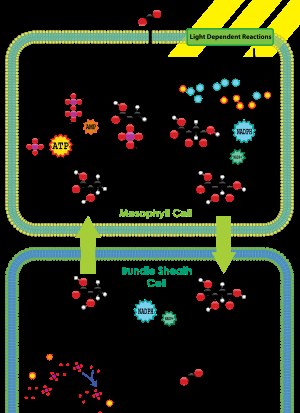
C4-plante
C4(Hatch-Slack)-metode : NADP-ME
C4-planter er planter, hvor det første produkt af fotosyntesen er en organisk syre, oxaleddikesyre, der indeholder 4 kulstofatomer. Det står i modsætning til de almindelige planter, der danner et stof med 3 kulstofatomer. CO₂ bliver brugt til at skabe syren, som derpå bliver oplagret i bladets celler. Senere bliver den atter nedbrudt, sådan at der findes en CO₂-kilde inden i bladet.